Tampereen Pyrintö

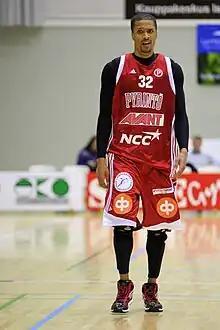
Damon Williams is among Pyrintö's most successful basketball players.

Pyrintö's men's basketball team plays in Korisliiga, the highest tier of Finnish basketball. It has won two titles (2010, 2011) and Finnish cup once. In season 2011–12 the team also participated in EuroChallenge. Some Finnish internationals, for example Antti Nikkilä, former NBA player Eric Washington and World and European champion Heino Enden have all played in Pyrintö.